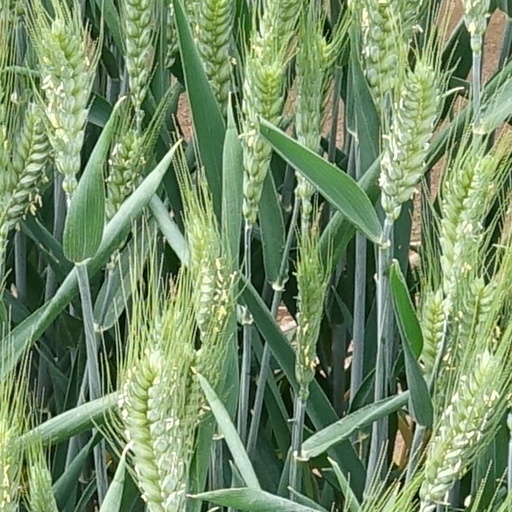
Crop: wheat